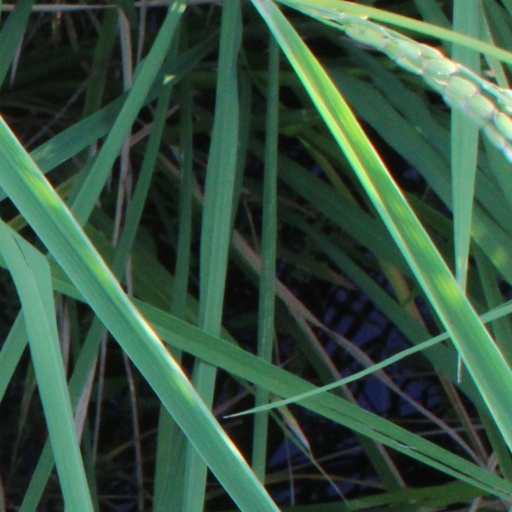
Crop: rice